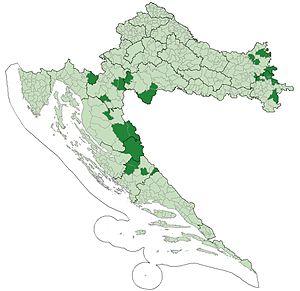
Le serbe est l’une des variétés standard, utilisée par les Serbes, de la langue appelée « serbo-croate » par certains linguistes, et par d’autres – « diasystème slave du centre-sud », štokavski jezik « langue chtokavienne », standardni novoštokavski « néochtokavien standard » ou BCMS.